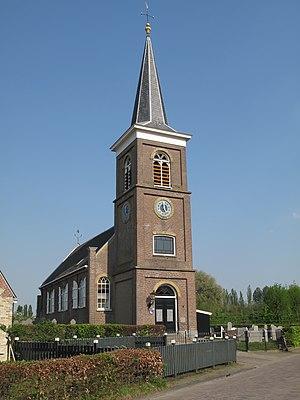
Uitwellingerga est un village de la commune néerlandaise de Súdwest Fryslân, dans la province de Frise. Son nom en frison est Twellingea.